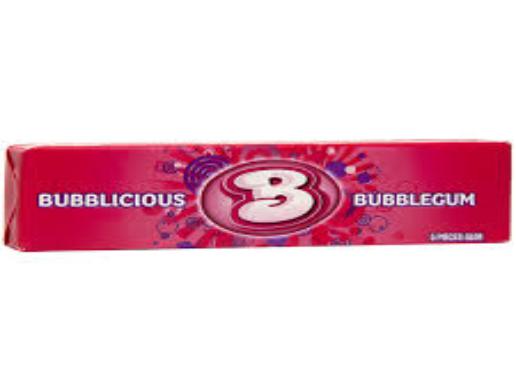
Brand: Bubblicious
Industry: Food